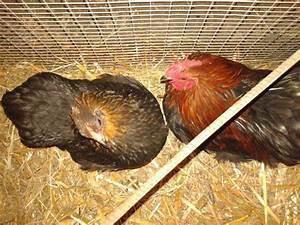
chicken